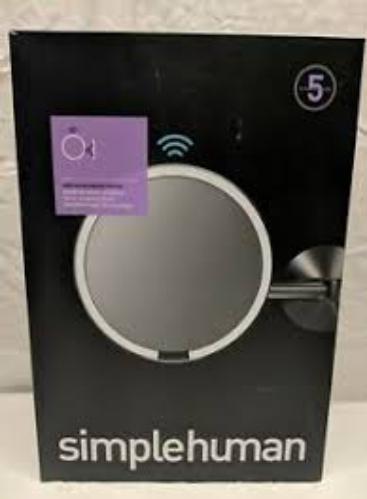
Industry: Necessities